Capital Theater (Ely, Nevada)

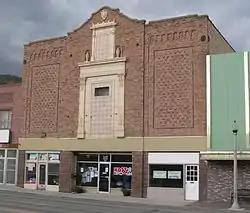
Capital Theater in 2014

The Capital Theater in Ely, Nevada was built in 1916 by C.O. Fleming and W.P. Hull. The building began as a vaudeville hall that hosted a diverse range of live entertainment, including acrobats, comedians, lecturers, and magicians. The building reopened as a cinema in 1923, at a time when films were becoming popular. The theater closed in 1963. The building's style represents a possible reconstruction after a 1929 fire, and might best be described as Spanish Colonial Revival. The theater's design was carried out by the owners.